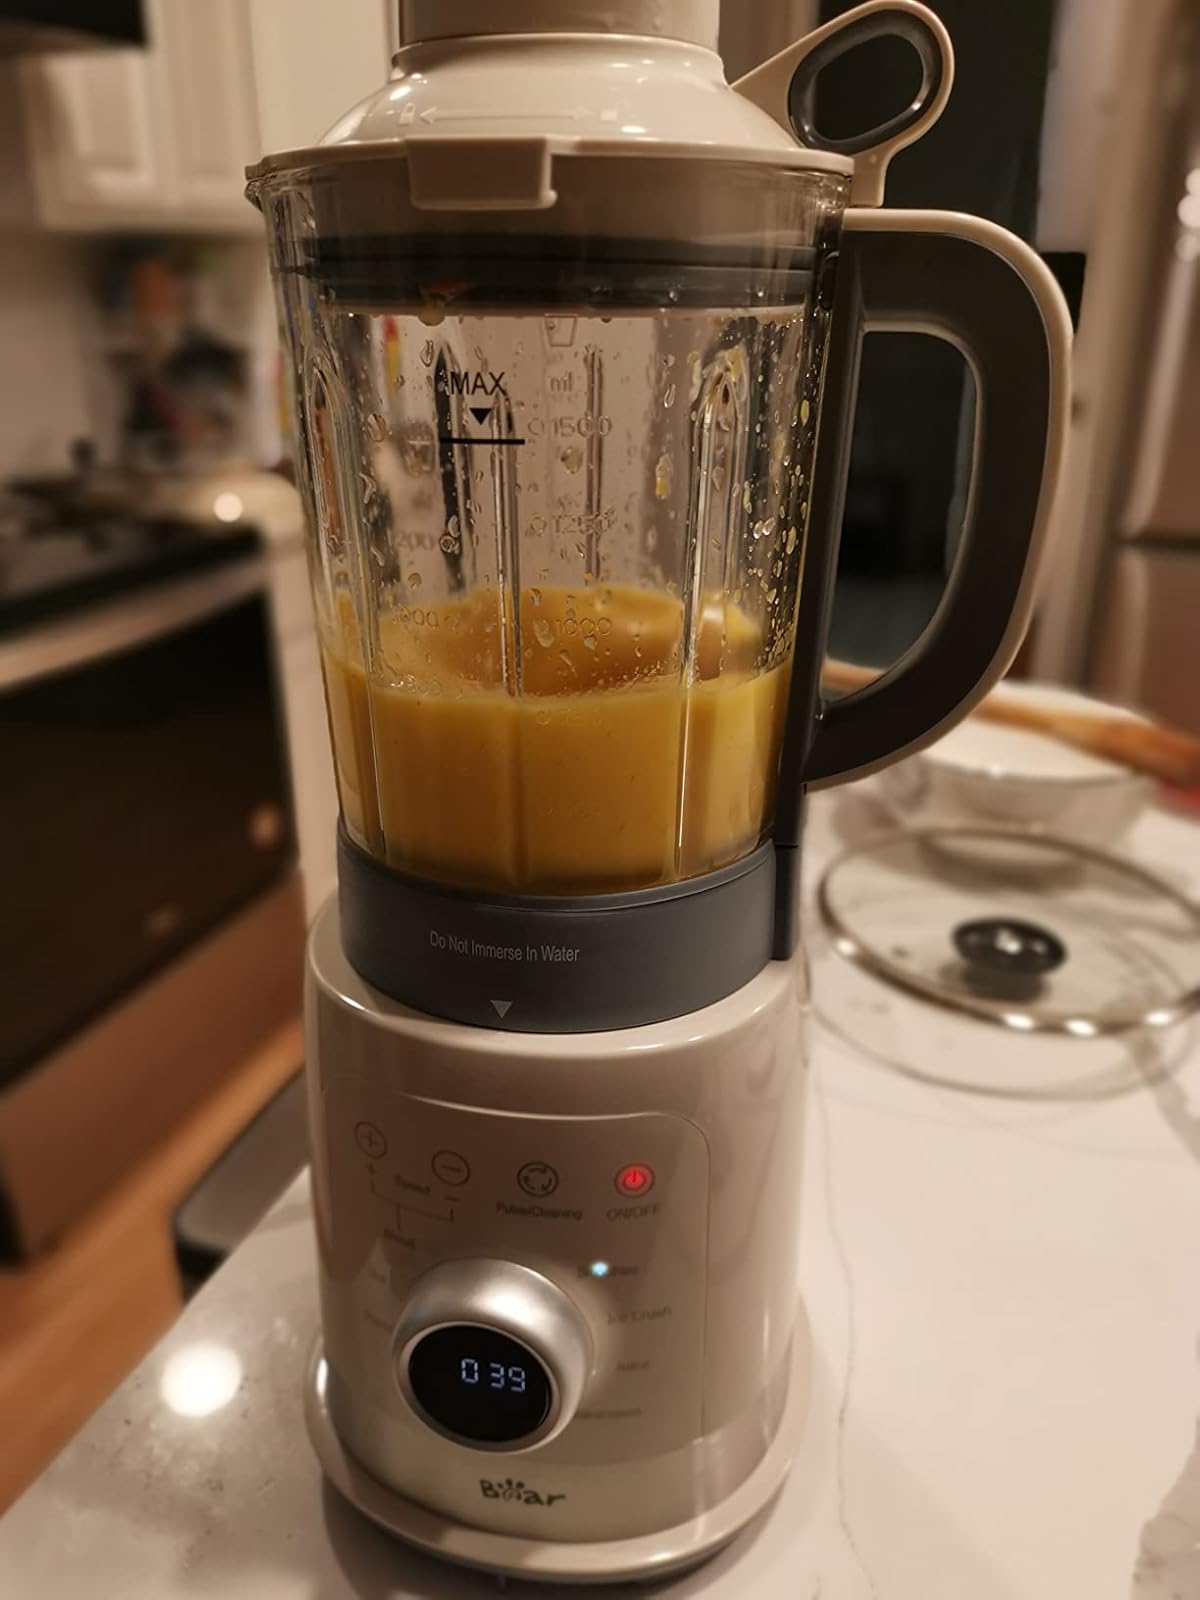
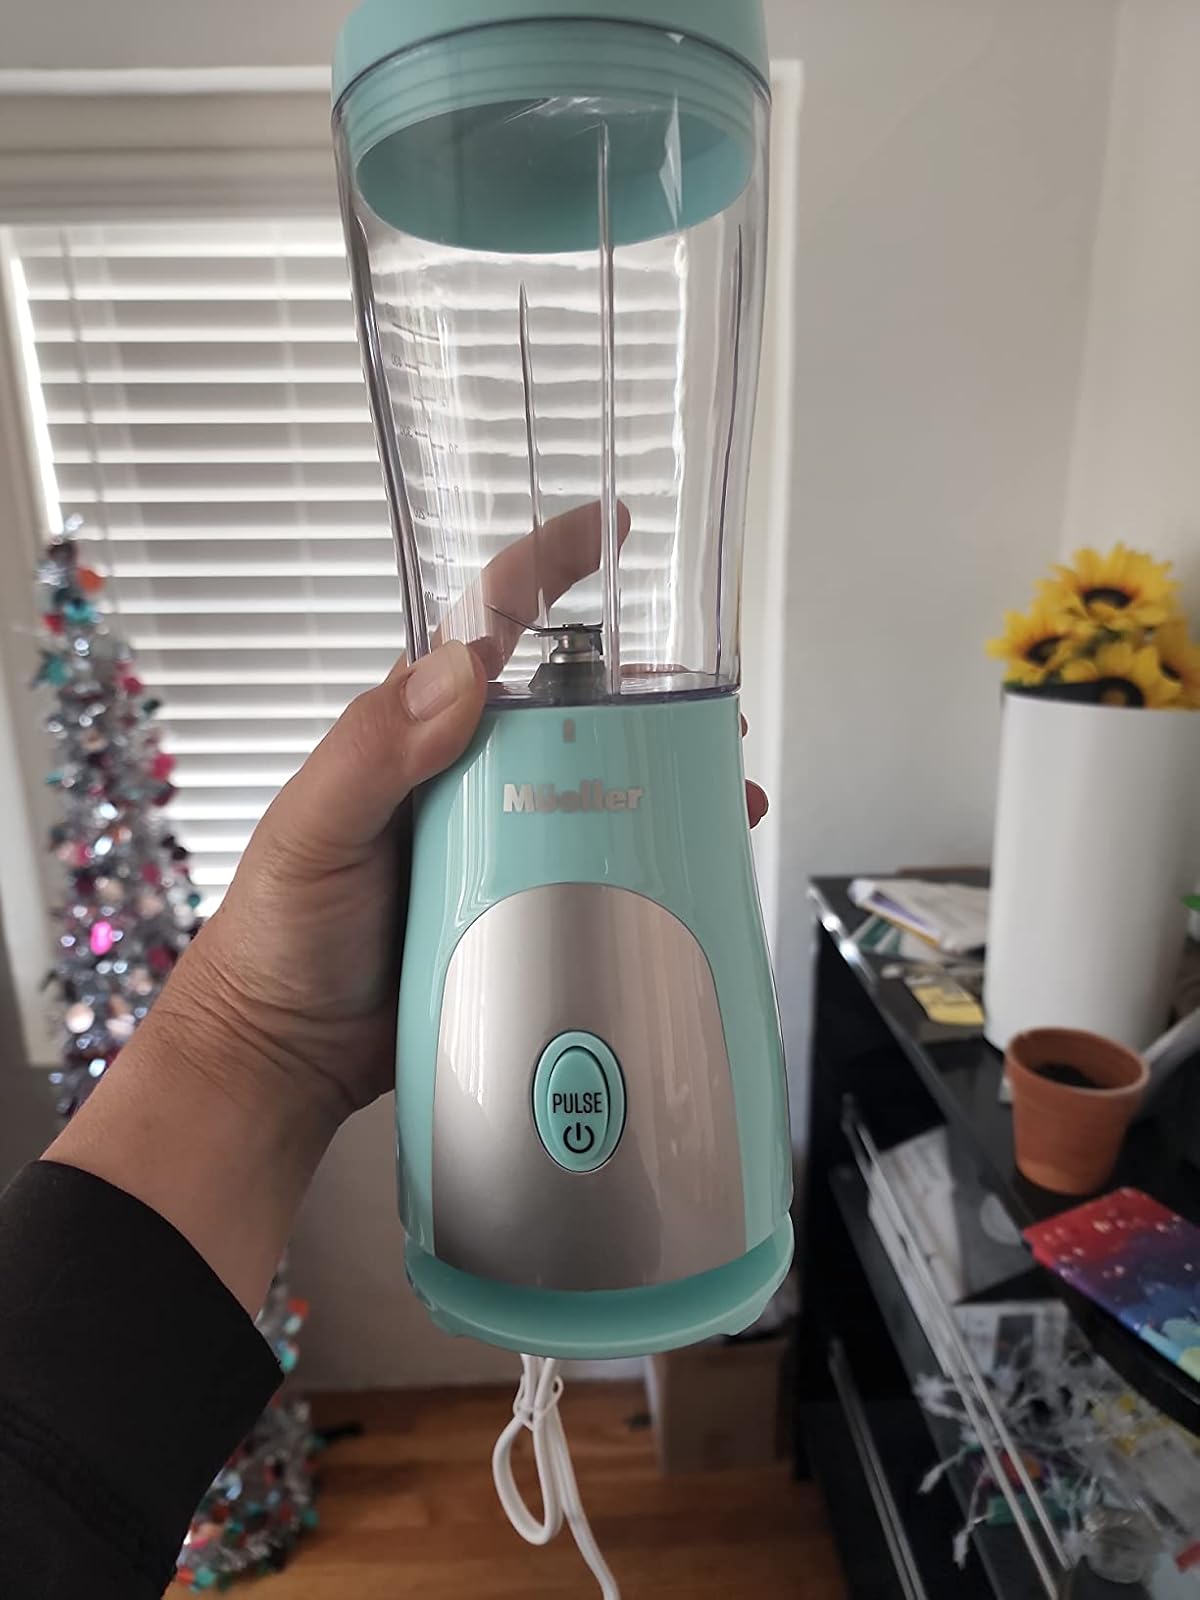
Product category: items_blender
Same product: no